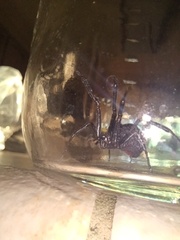
Species: Lactrodectus_hesperus